Fusee (horology)

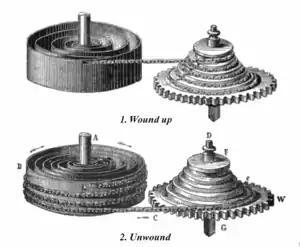
Fusee and mainspring barrel, showing operation. (A) mainspring arbor, (B) barrel, (C) chain, (D) attachment of chain to fusee, (E) attachment of chain to barrel, (F) fusee, (G) winding arbor, (W) output gear.

The mainspring is coiled around a stationary axle (arbor), inside a cylindrical box, the barrel. The force of the spring turns the barrel. In a fusee clock, the barrel turns the fusee by pulling on the chain, and the fusee turns the clock's gears.